Bethnal Green mulberry tree

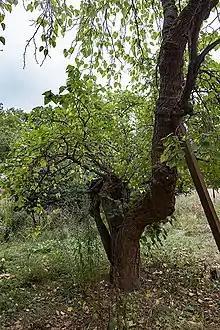
The Bethnal Green mulberry tree in 2016

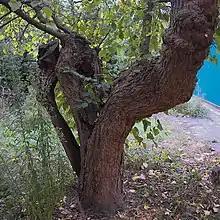
Detail of the tree

The Bethnal Green mulberry tree is an ancient black mulberry tree, in the grounds of the former London Chest Hospital, at Bethnal Green in the London Borough of Tower Hamlets.